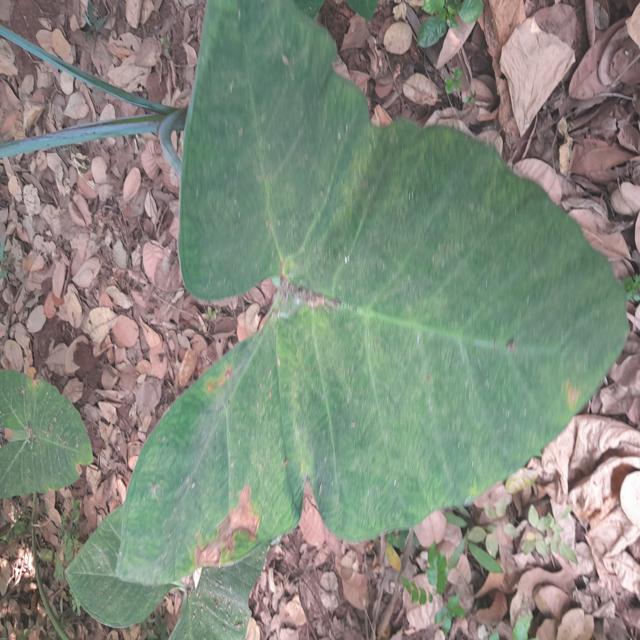
Label: Early_Blight